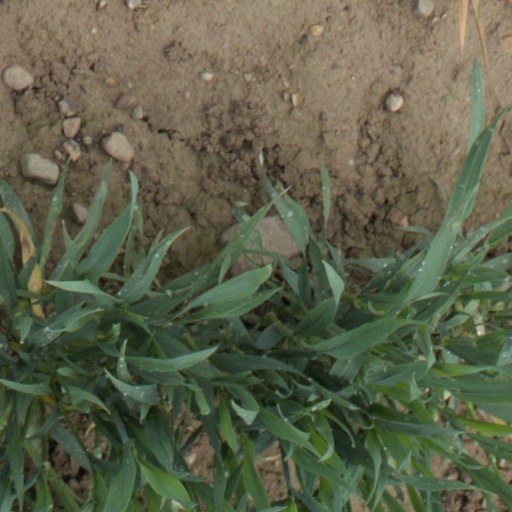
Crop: wheat